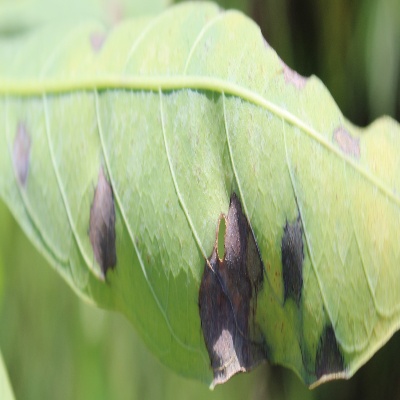
Crop: Cassava
Condition: bacterial blight